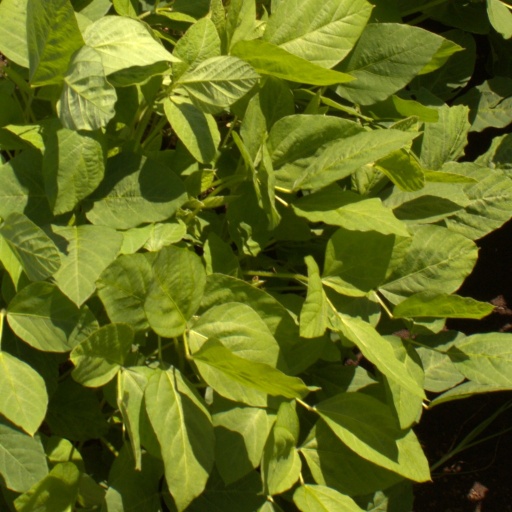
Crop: soybean